Jennifer Garner

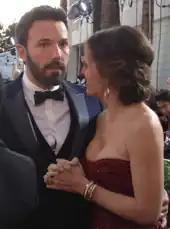
Garner and Ben Affleck at the 70th Golden Globe Awards in 2013

Garner met co-star Scott Foley on the set of "Felicity" in 1998. They married in a ceremony at their home on October 19, 2000. The pair separated in March 2003. Garner filed for divorce in May 2003, citing irreconcilable differences, and divorce papers were signed in March 2004. She dated her "Alias" co-star Michael Vartan from August 2003 to mid-2004.